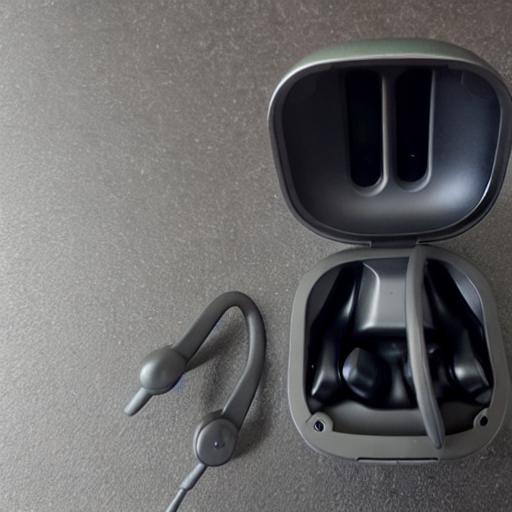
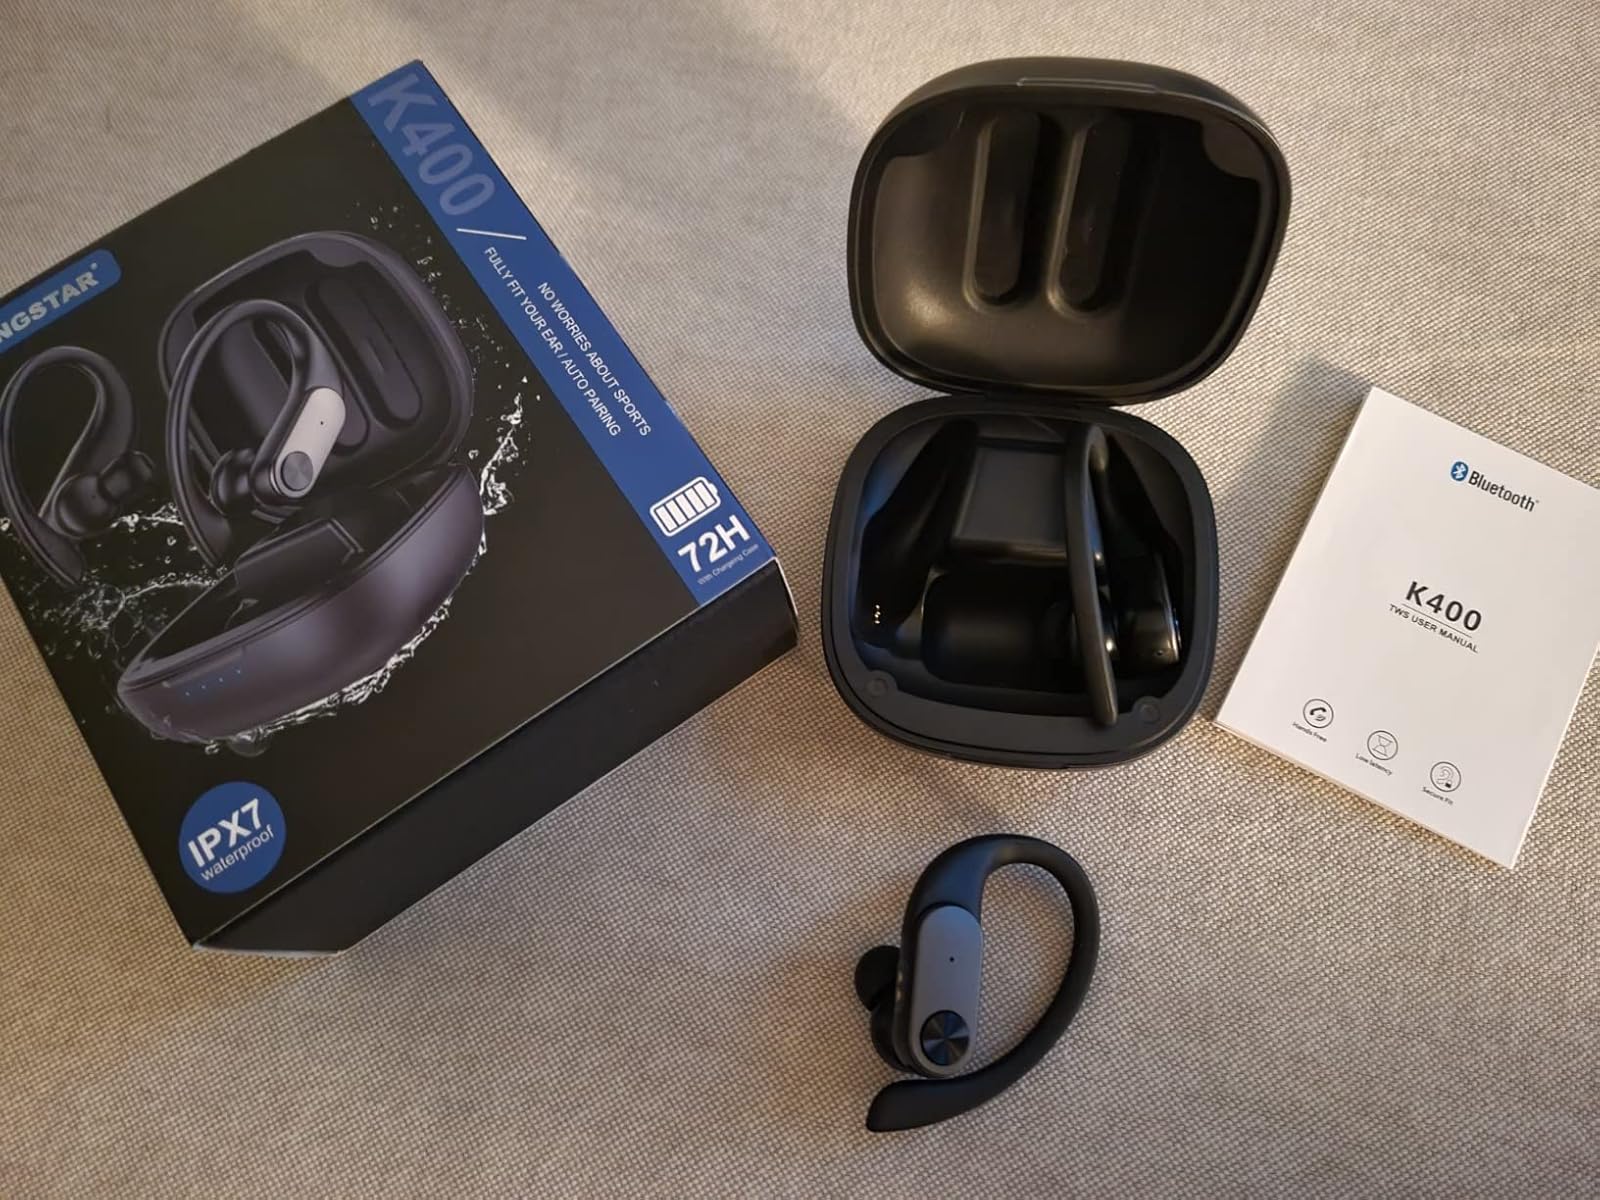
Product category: earbuds
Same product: no